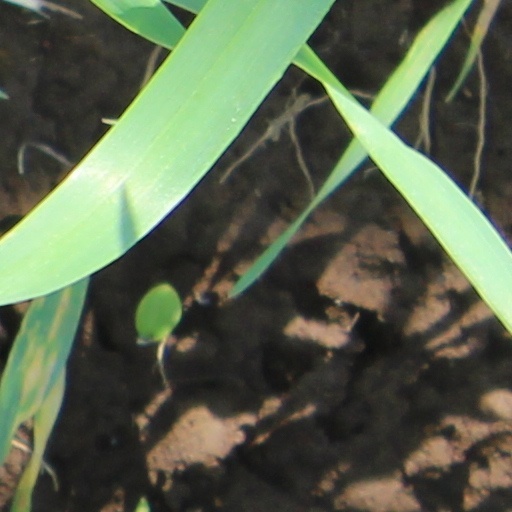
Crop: wheat